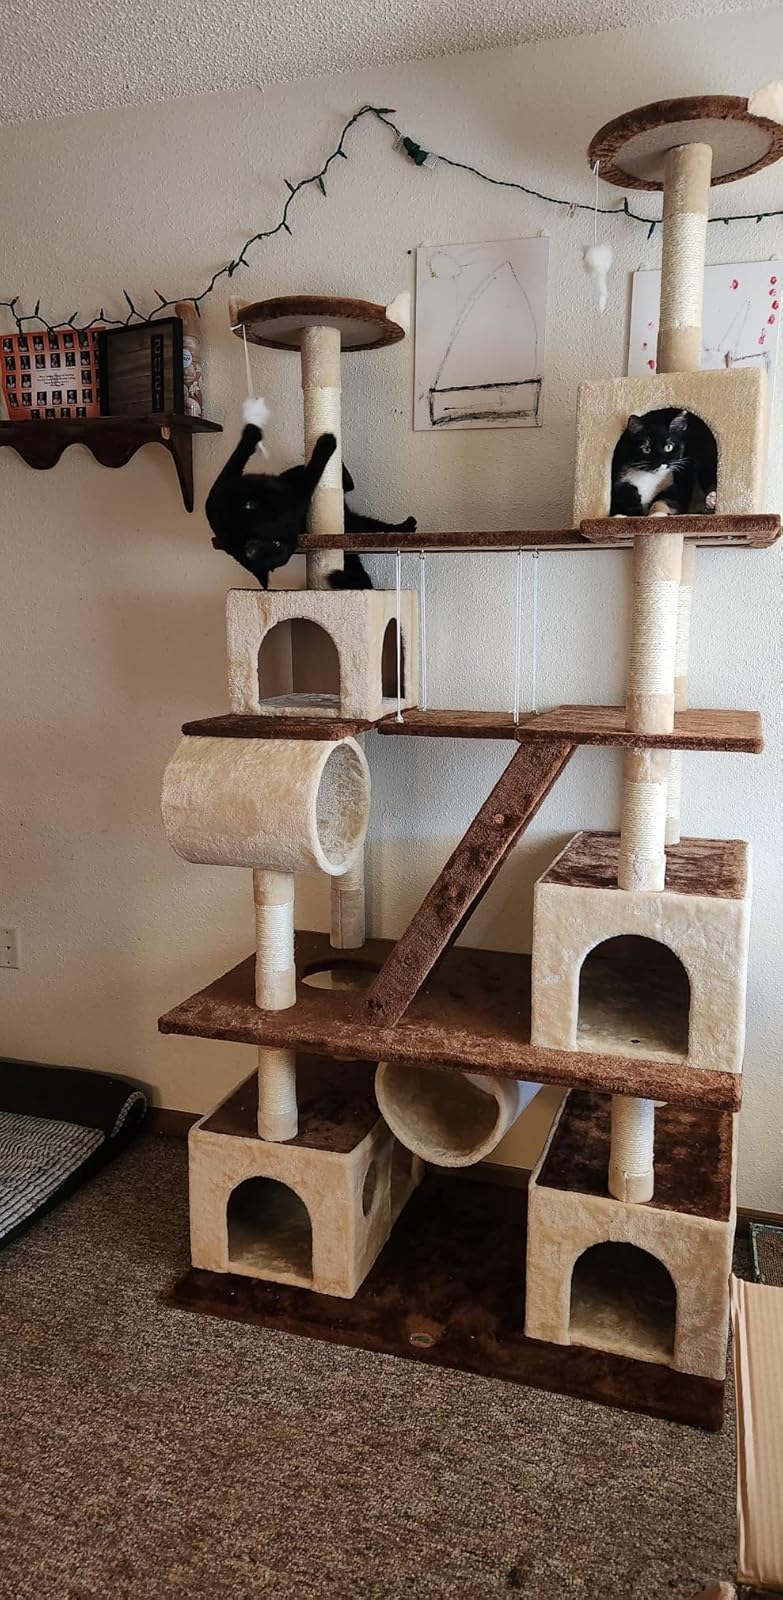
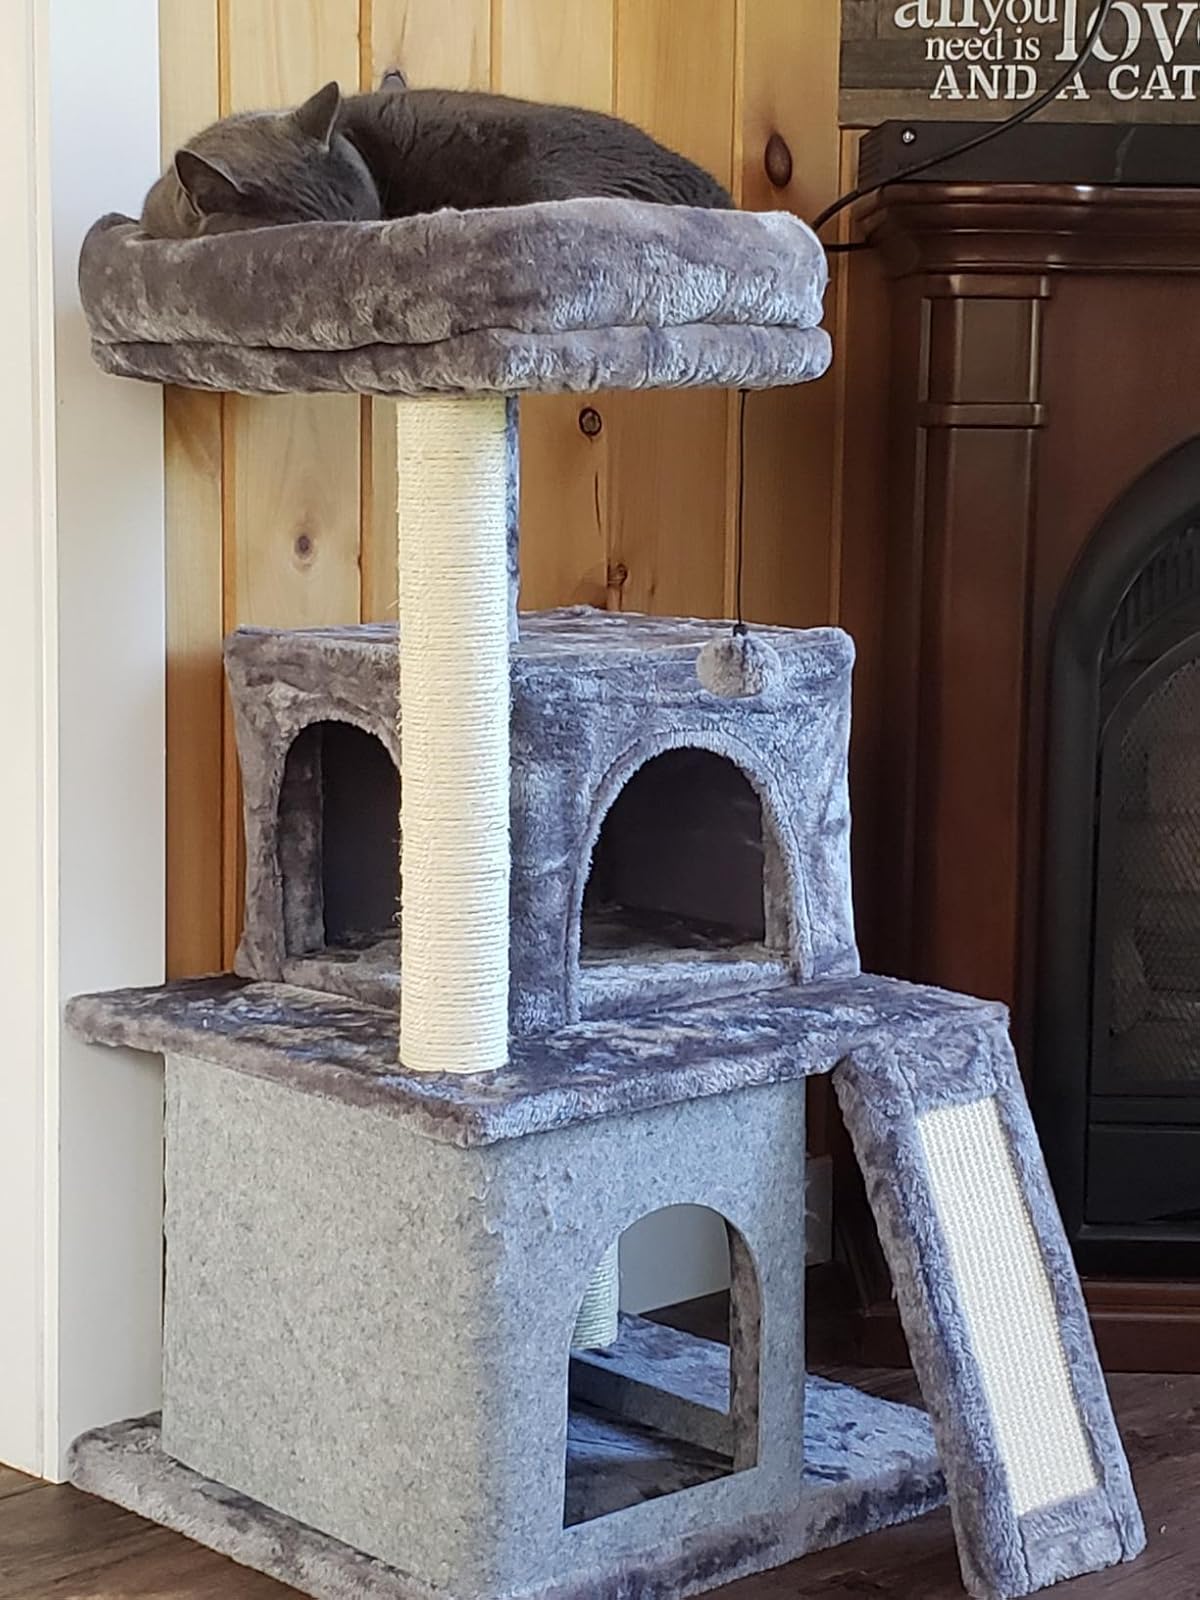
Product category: items_cat tree
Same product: no